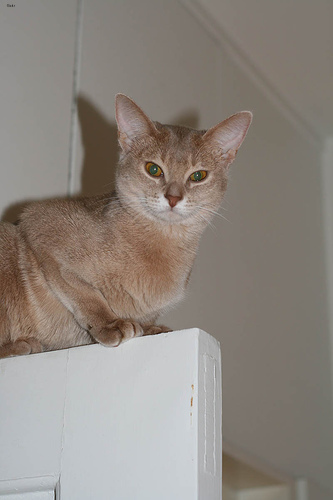
Breed: abyssinian